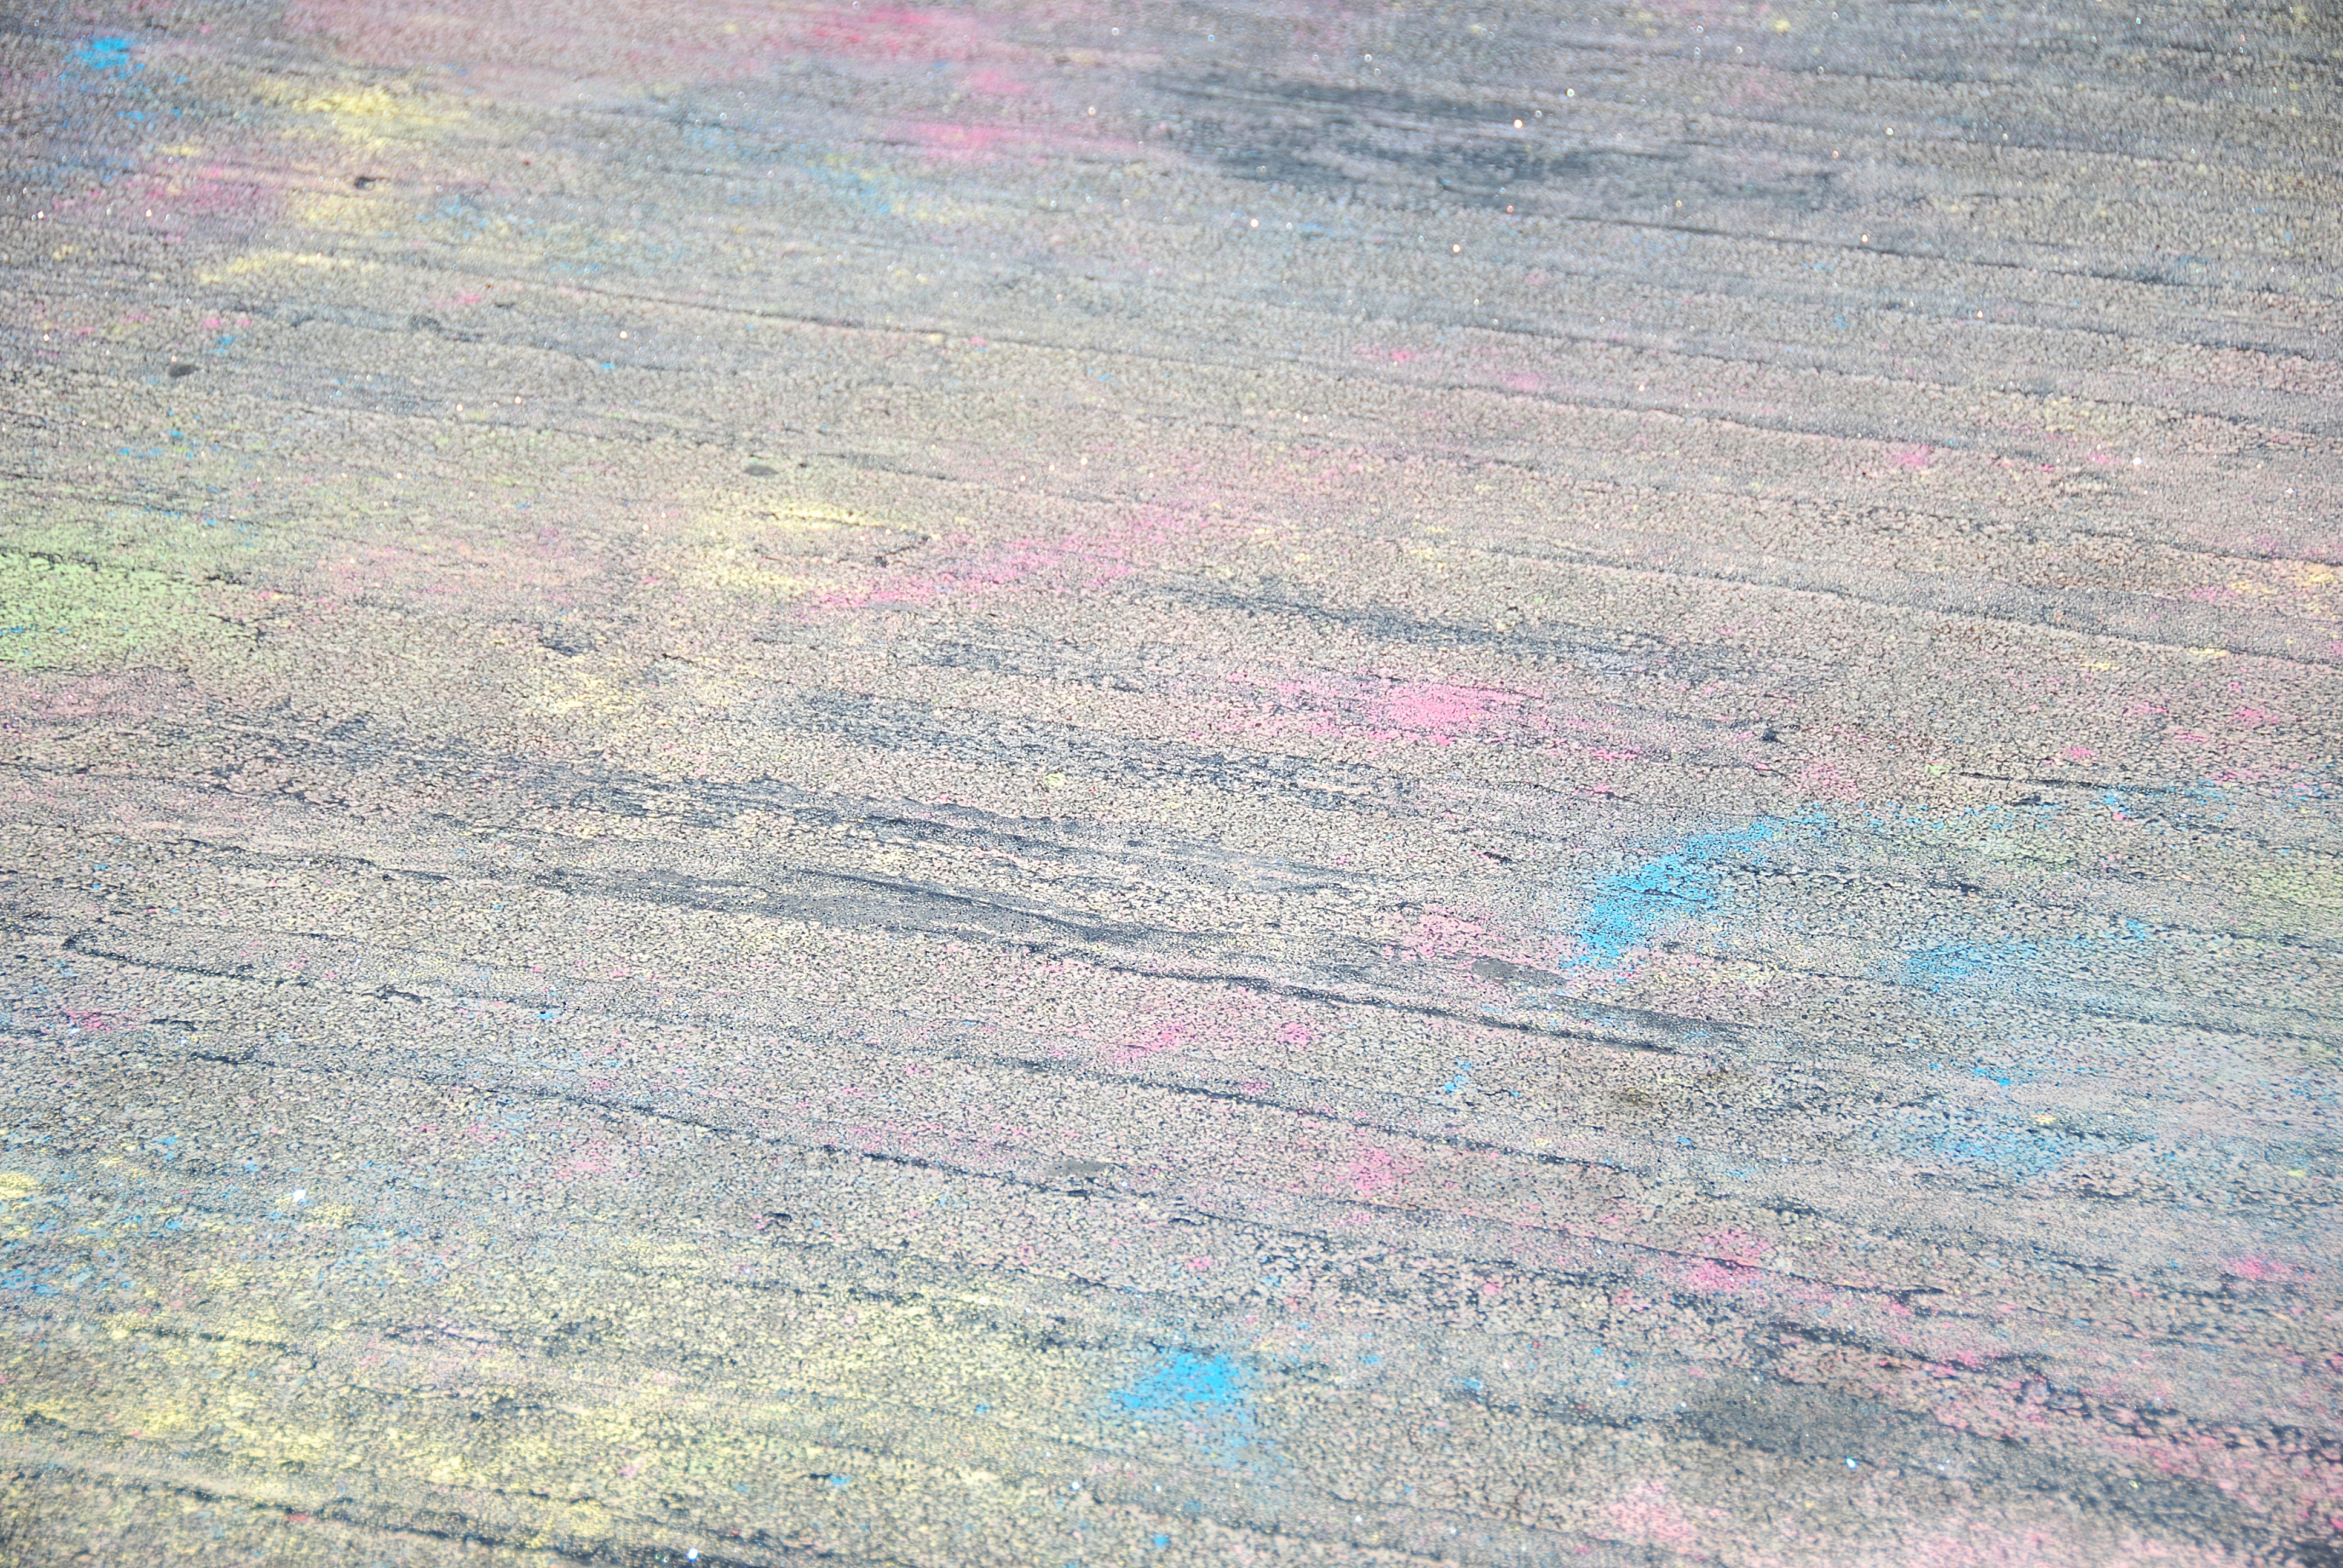
ground, texture, floor, line, color, blue, material, painting, background, shape, flooring, acrylic paint